Lorna Doone (1922 film)

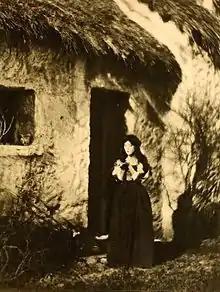
Madge Bellamy as "Lorna Doone", a role which, according to Allmovie, "helped bring her stardom."

In 2001 a digital restoration of the film was financed by Georgia cinephile Jesse Sharp and released on DVD by Kino International. Japanese singer/songwriter Mari Iijima composed an all-new musical score for the film.